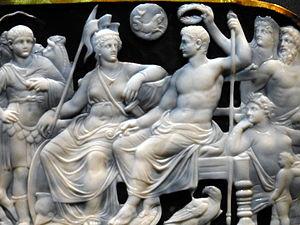
Vienne (Autriche). Kunsthistorisches Museum
Le Chant séculaire ou Poème séculaire est un hymne religieux latin écrit par Horace à la suite d'une commande d'Auguste, puis chanté par un chœur mixte d'enfants ou d'adolescents à l'occasion des jeux séculaires de 17 av. J.-C. Il s'inscrit dans la tradition grecque du péan, chant d'action de grâce à Apollon, et dans les thèmes développés par les poètes de l'époque, en particulier de Virgile.